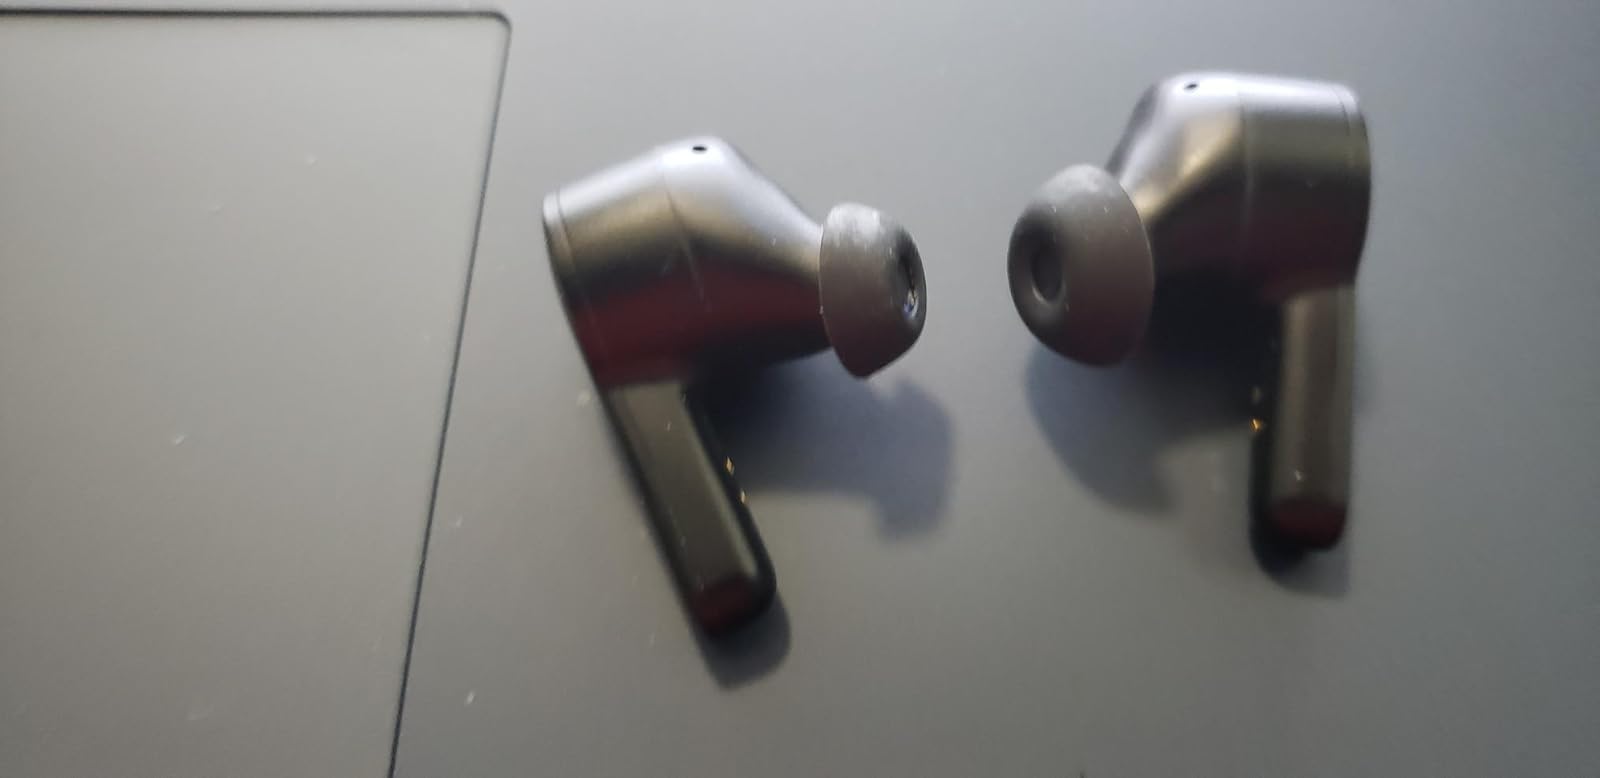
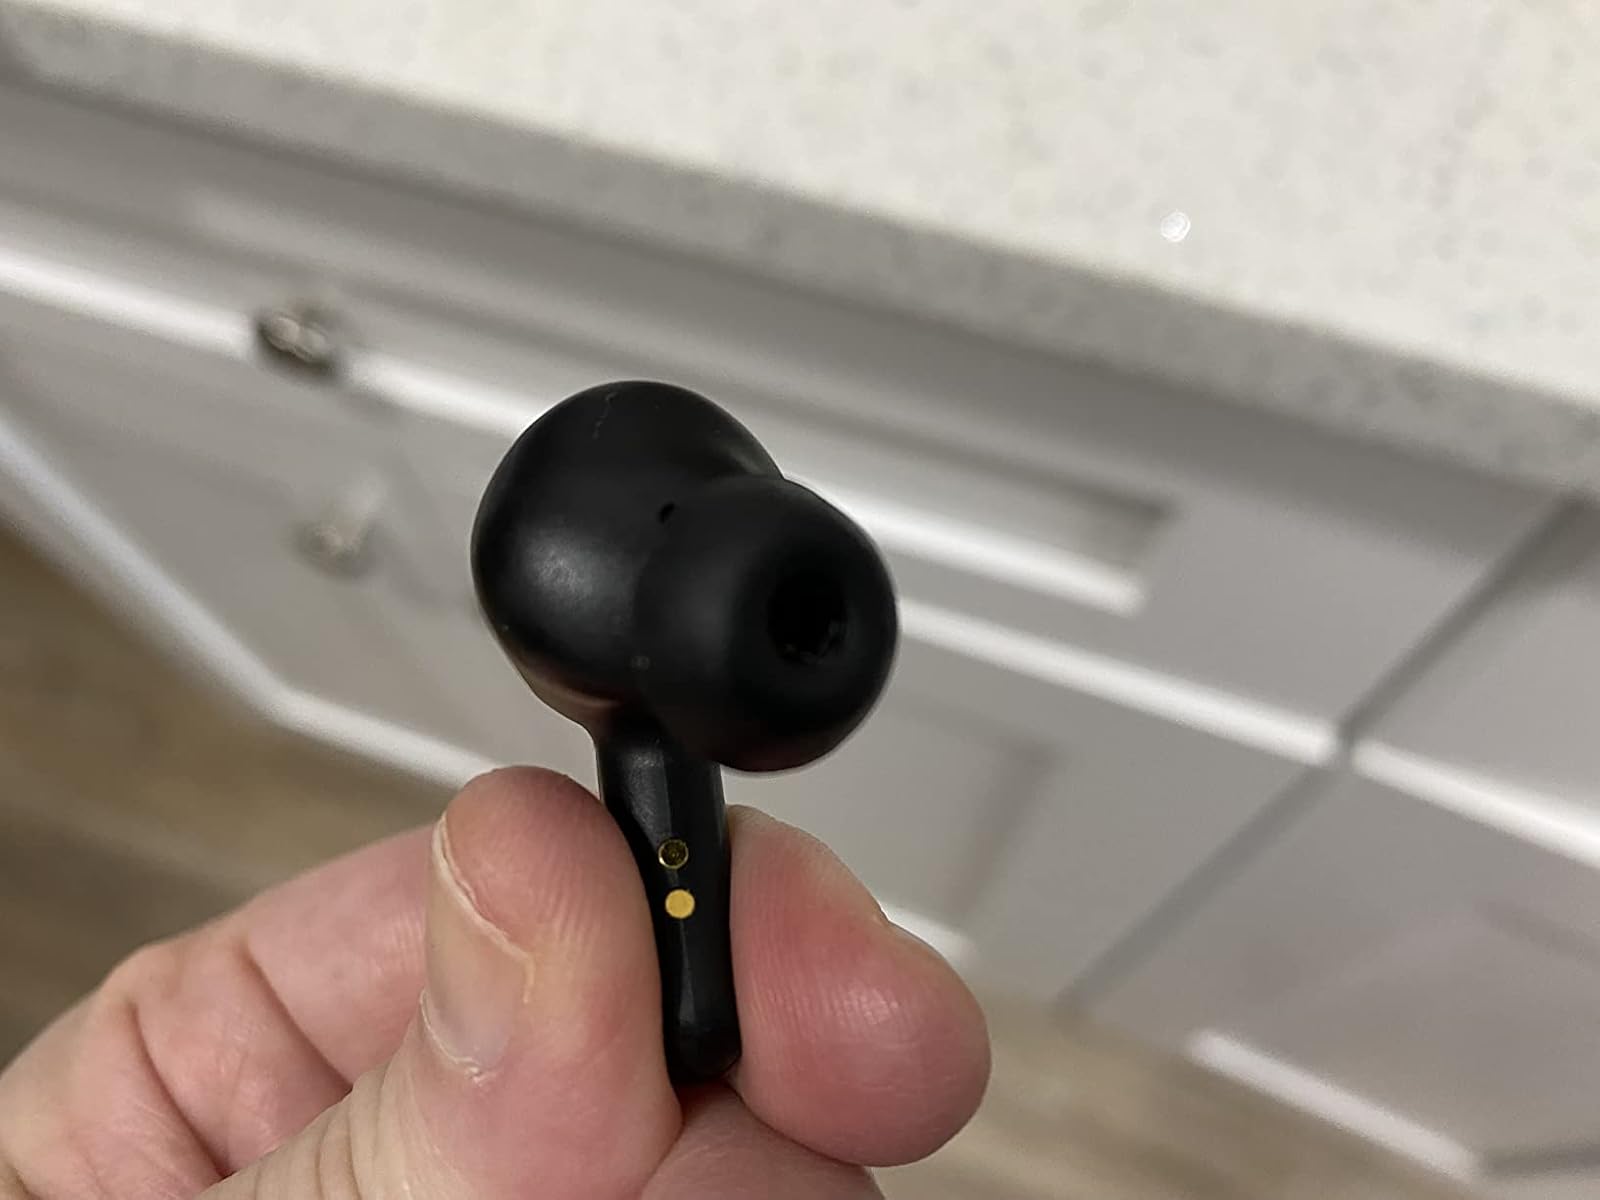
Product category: earbuds
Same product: yes